North Yemen civil war

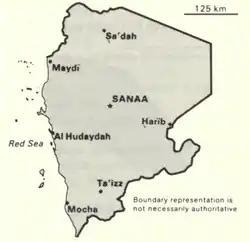
Map of North Yemen

Nasser had looked to a regime change in Yemen since 1957 and finally put his desires into practice in January 1962 by giving the Free Yemen Movement office space, financial support, and radio airtime. Anthony Nutting's biography of Nasser identifies several factors that led the Egyptian president to send expeditionary forces to Yemen, including the unraveling of the union with Syria in 1961, which dissolved his UAR in all but name, damaging Nasser's prestige. A quick, decisive victory in Yemen could help him recover leadership of the Arab world. Nasser was also keen to maintain his reputation as an Arab nationalist, setting his sights on expelling British forces from South Yemen, including Britain's presence in the strategic port city of Aden.